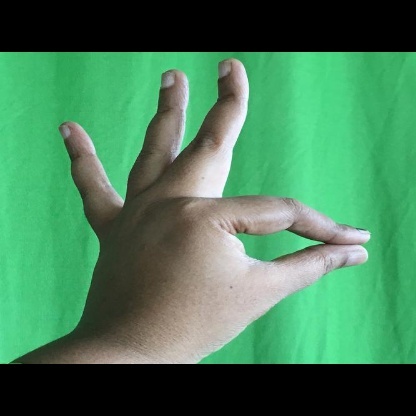
Mudra: Hamsasyam